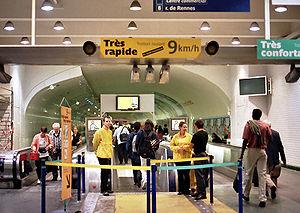
Le trottoir roulant rapide est un tapis roulant expérimental construit par la société « Constructions industrielles de la Méditerranée ». Installé en 2002 à la station Montparnasse - Bienvenüe du métro de Paris, il a atteint pendant une période la vitesse de 3 m/s contre 0,8 m/s pour les tapis roulants adjacents. Il a été démonté en septembre 2009 du fait d'une trop faible disponibilité, pour être remplacé par un tapis roulant classique en mars 2011.